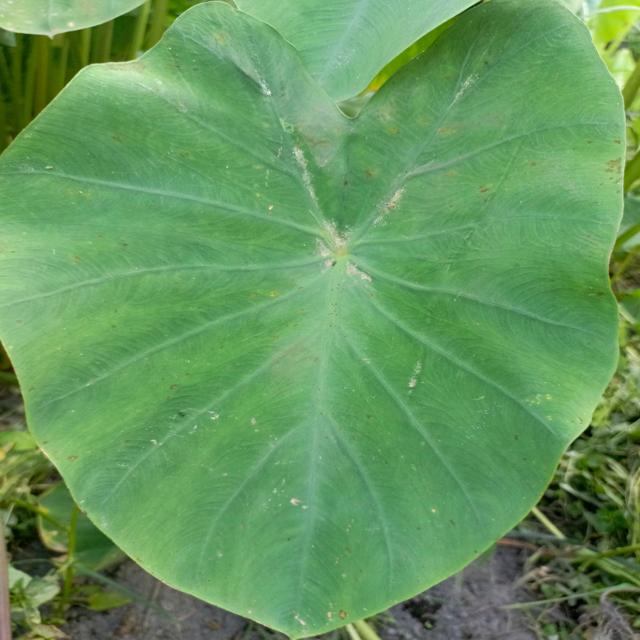
Label: Early_Blight